2016 NCAA Division I men's soccer championship game

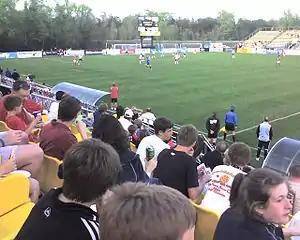
Wake Forest earned a 3–1 victory over Clemson at MUSC Health Stadium to win the ACC Final.

Wake Forest played against Clemson in the 2016 ACC Men's Soccer Championship Game. The match was held at the neutral site, MUSC Health Stadium in Charleston, South Carolina. The soccer-specific stadium serves regularly as the home ground for United Soccer League side, Charleston Battery. In the match, the Deacons roared out to a quick start, scoring three goals in the first half. Deacons captain, Ian Harkes, the son of former U.S. international, John Harkes, scored the opening goal in 24th minute. Nine minutes later, Partain netted a second goal to give the Deacons a 2–0 lead. Shortly before halftime, Steven Echvarria scored a third goal for Wake Forest to give the Deacons a 3–0 lead going into halftime. In the second half Clemson defender, Tanner Dieterich, scored a consolation goal to prevent a shutout, but the 3–1 scoreline proved to be the final result. It was Wake Forest's first ACC championship since 1989.